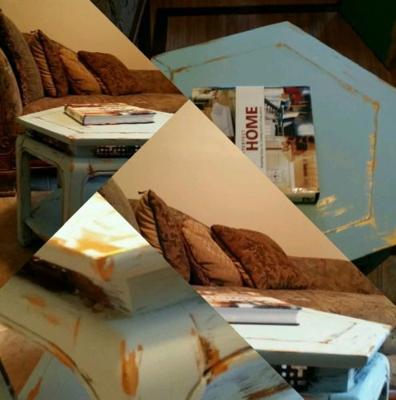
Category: table